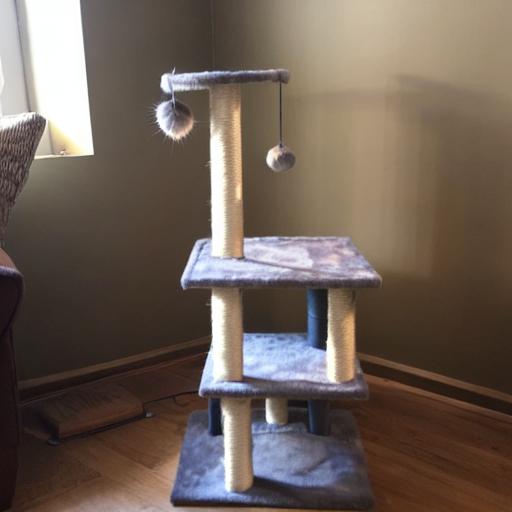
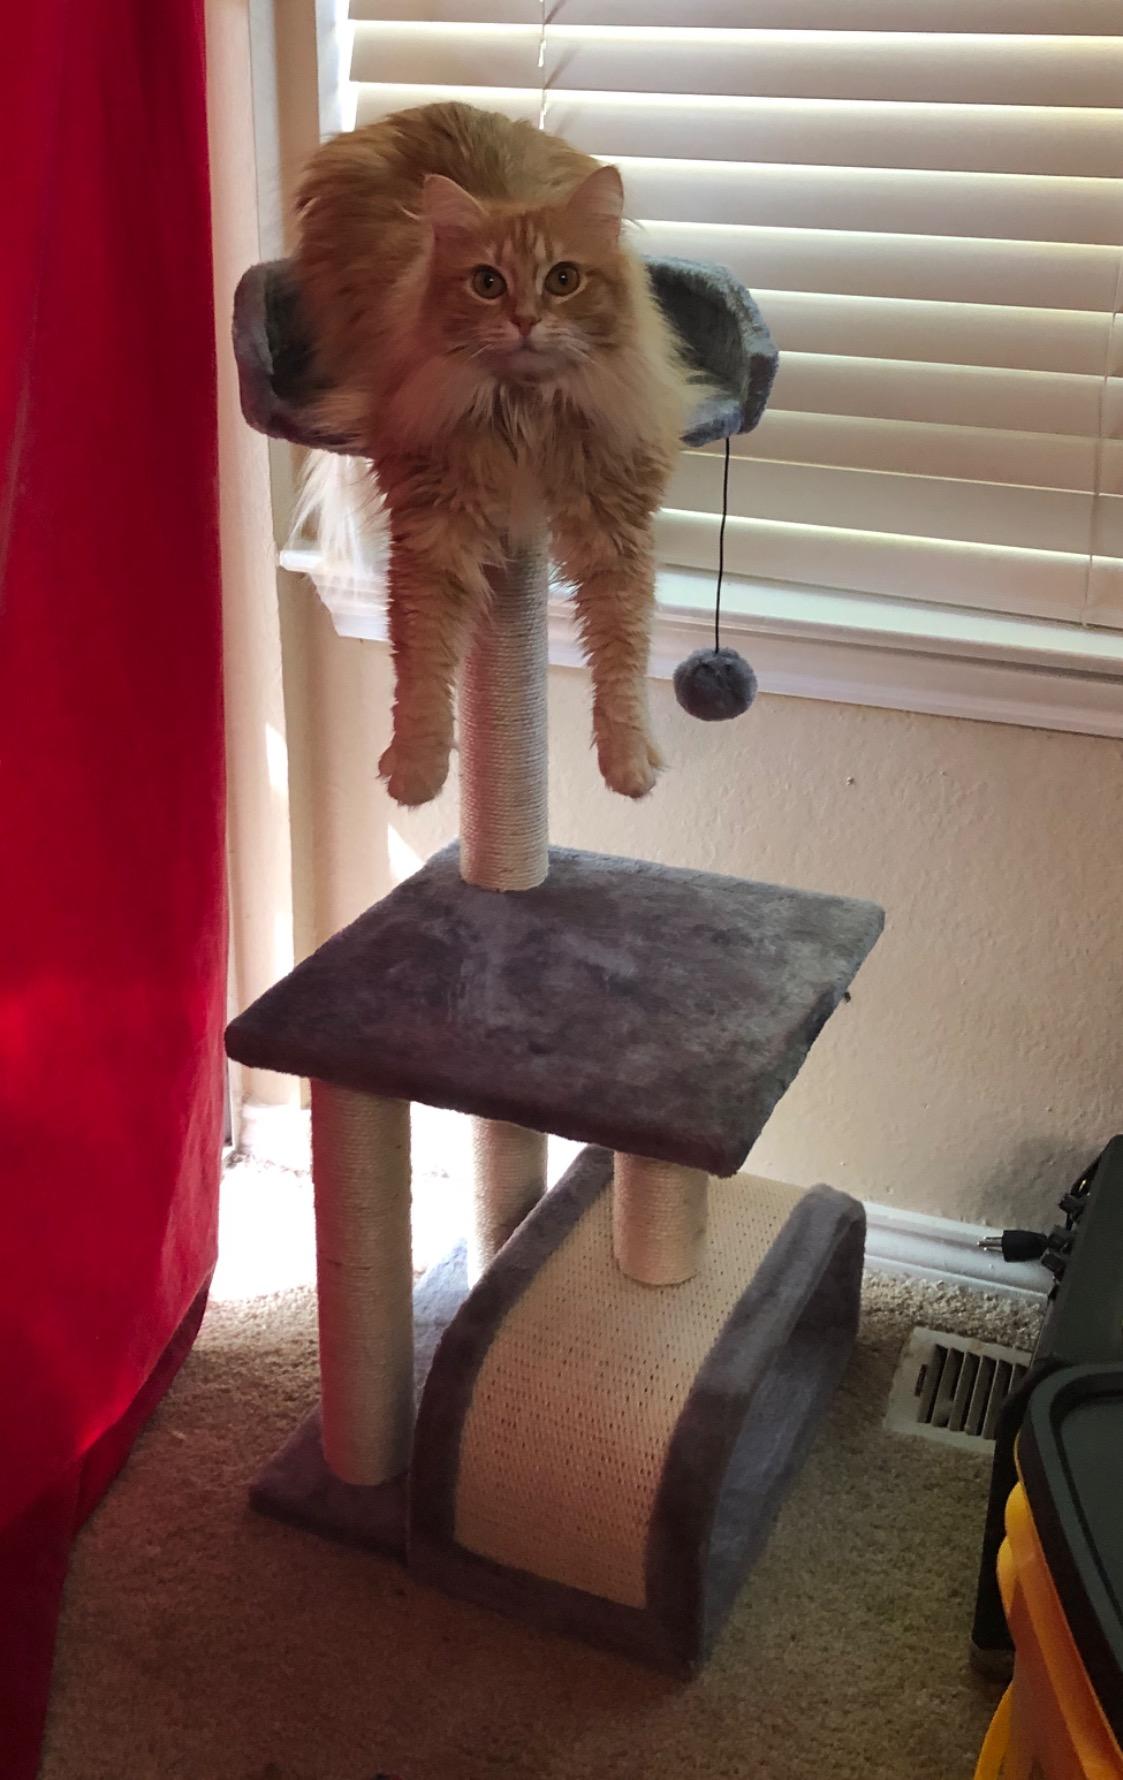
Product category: items_cat tree
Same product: no